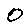
Label: 0